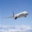
Label: airplane